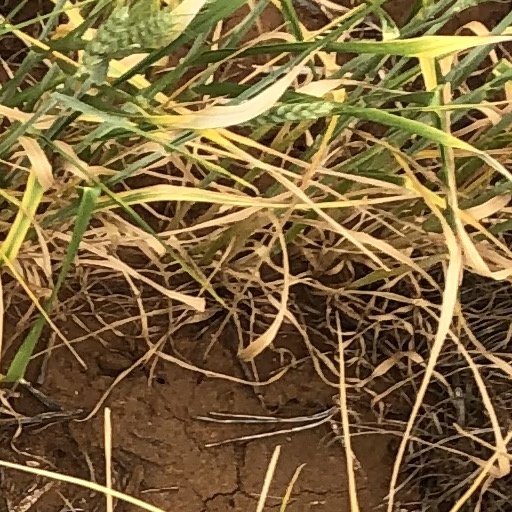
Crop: wheat